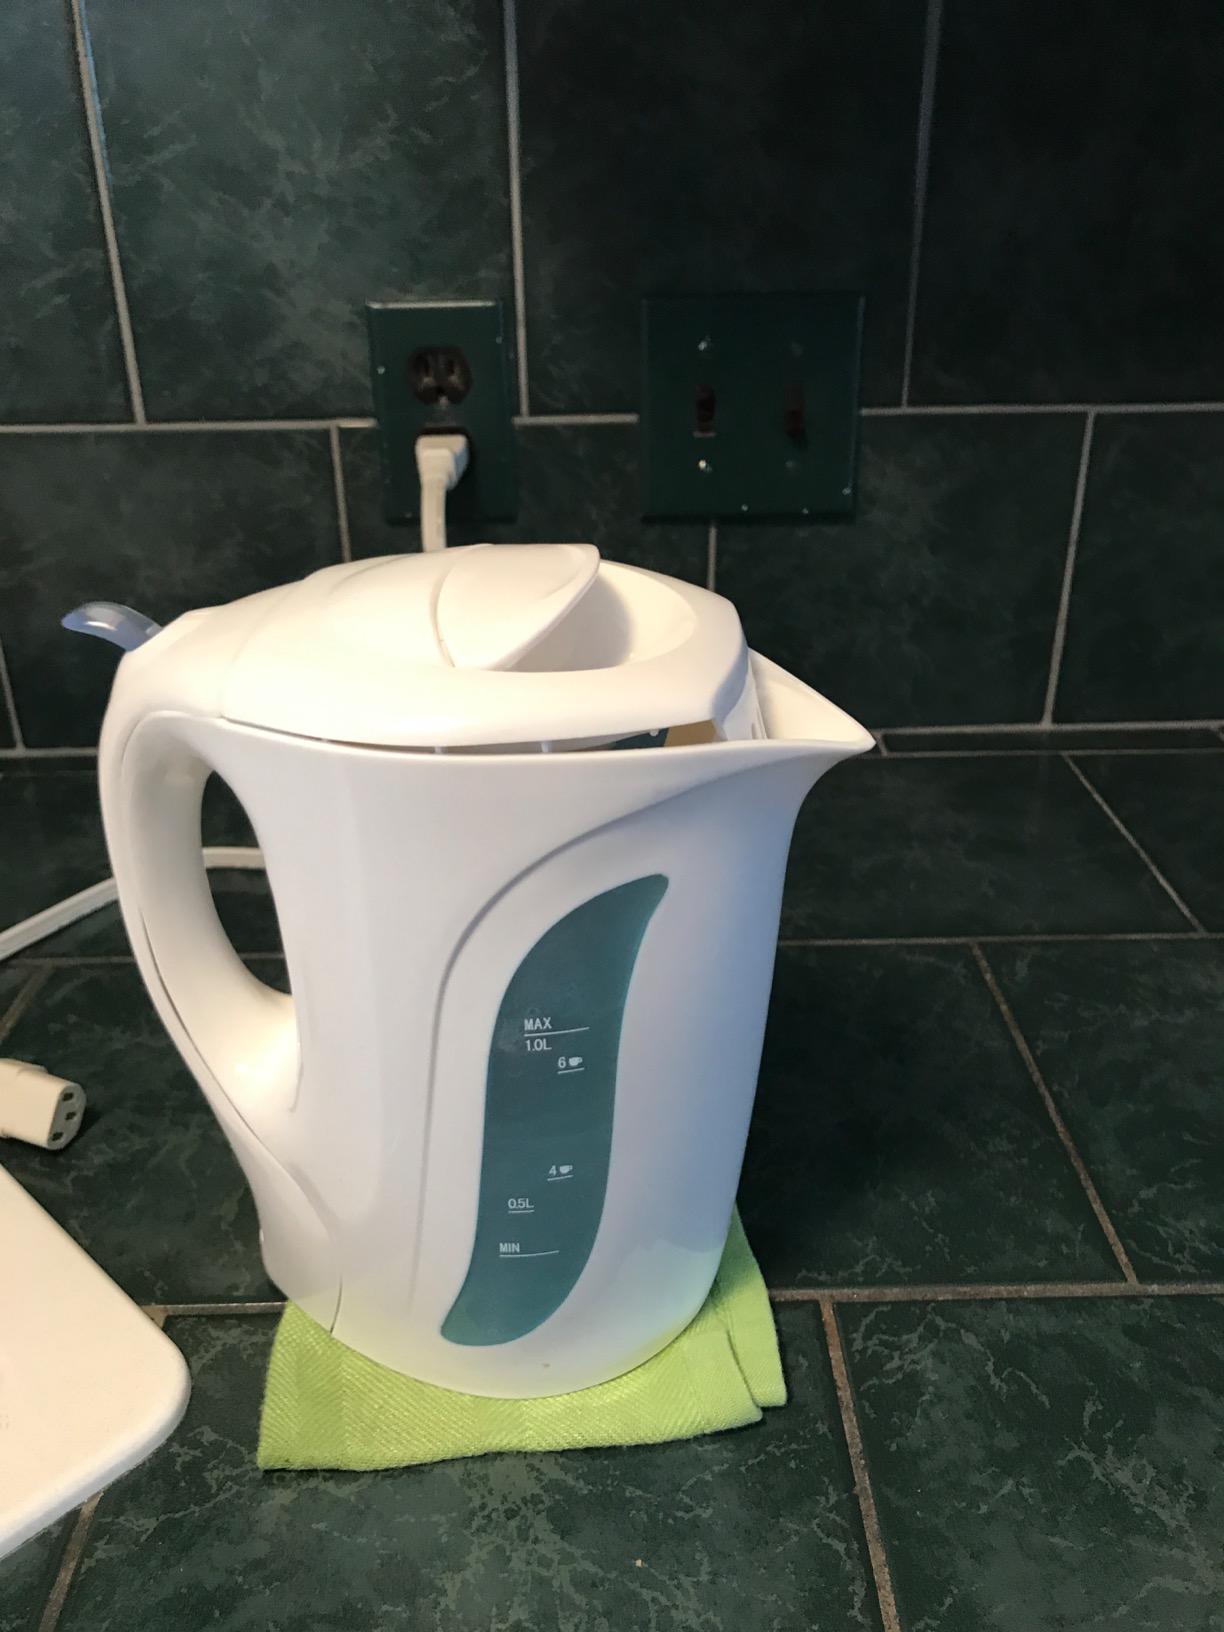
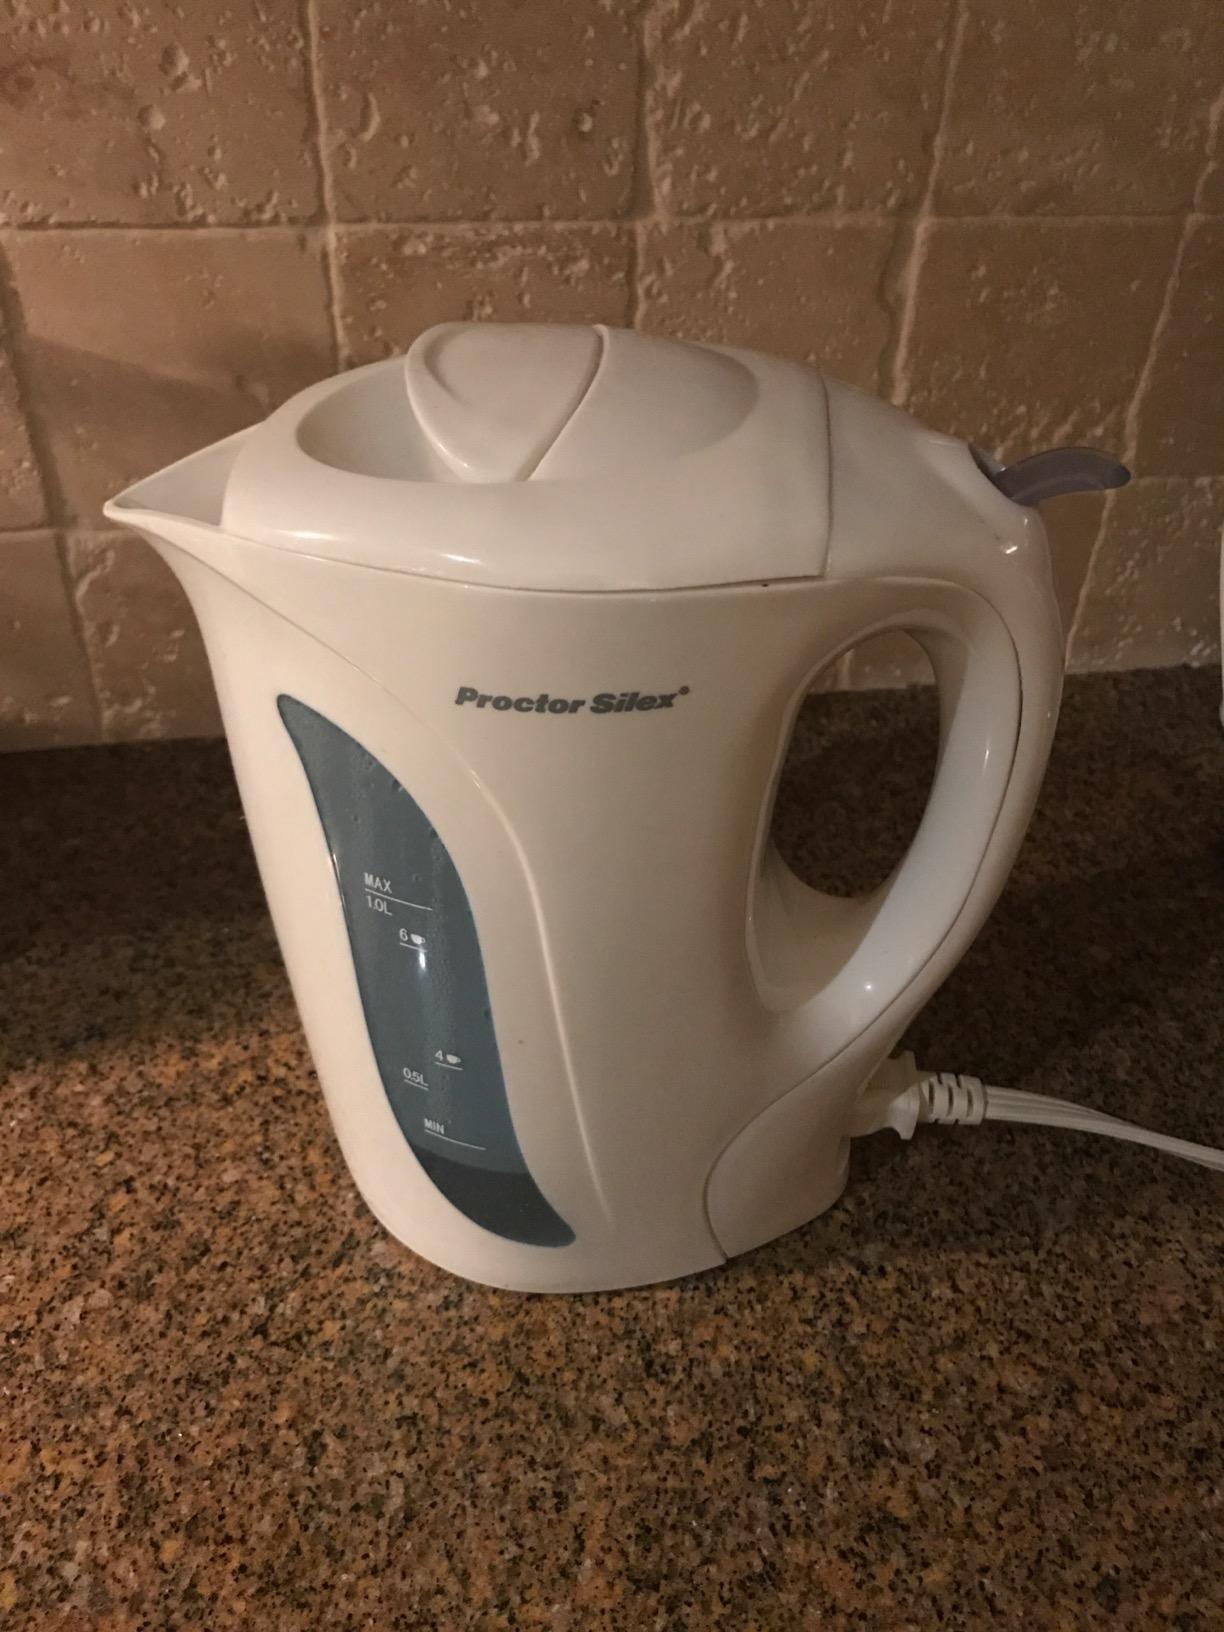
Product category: items_kettle
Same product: yes